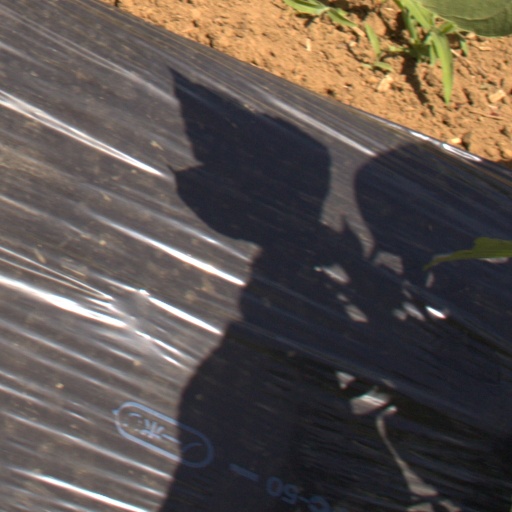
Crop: Jerusalem artichoke